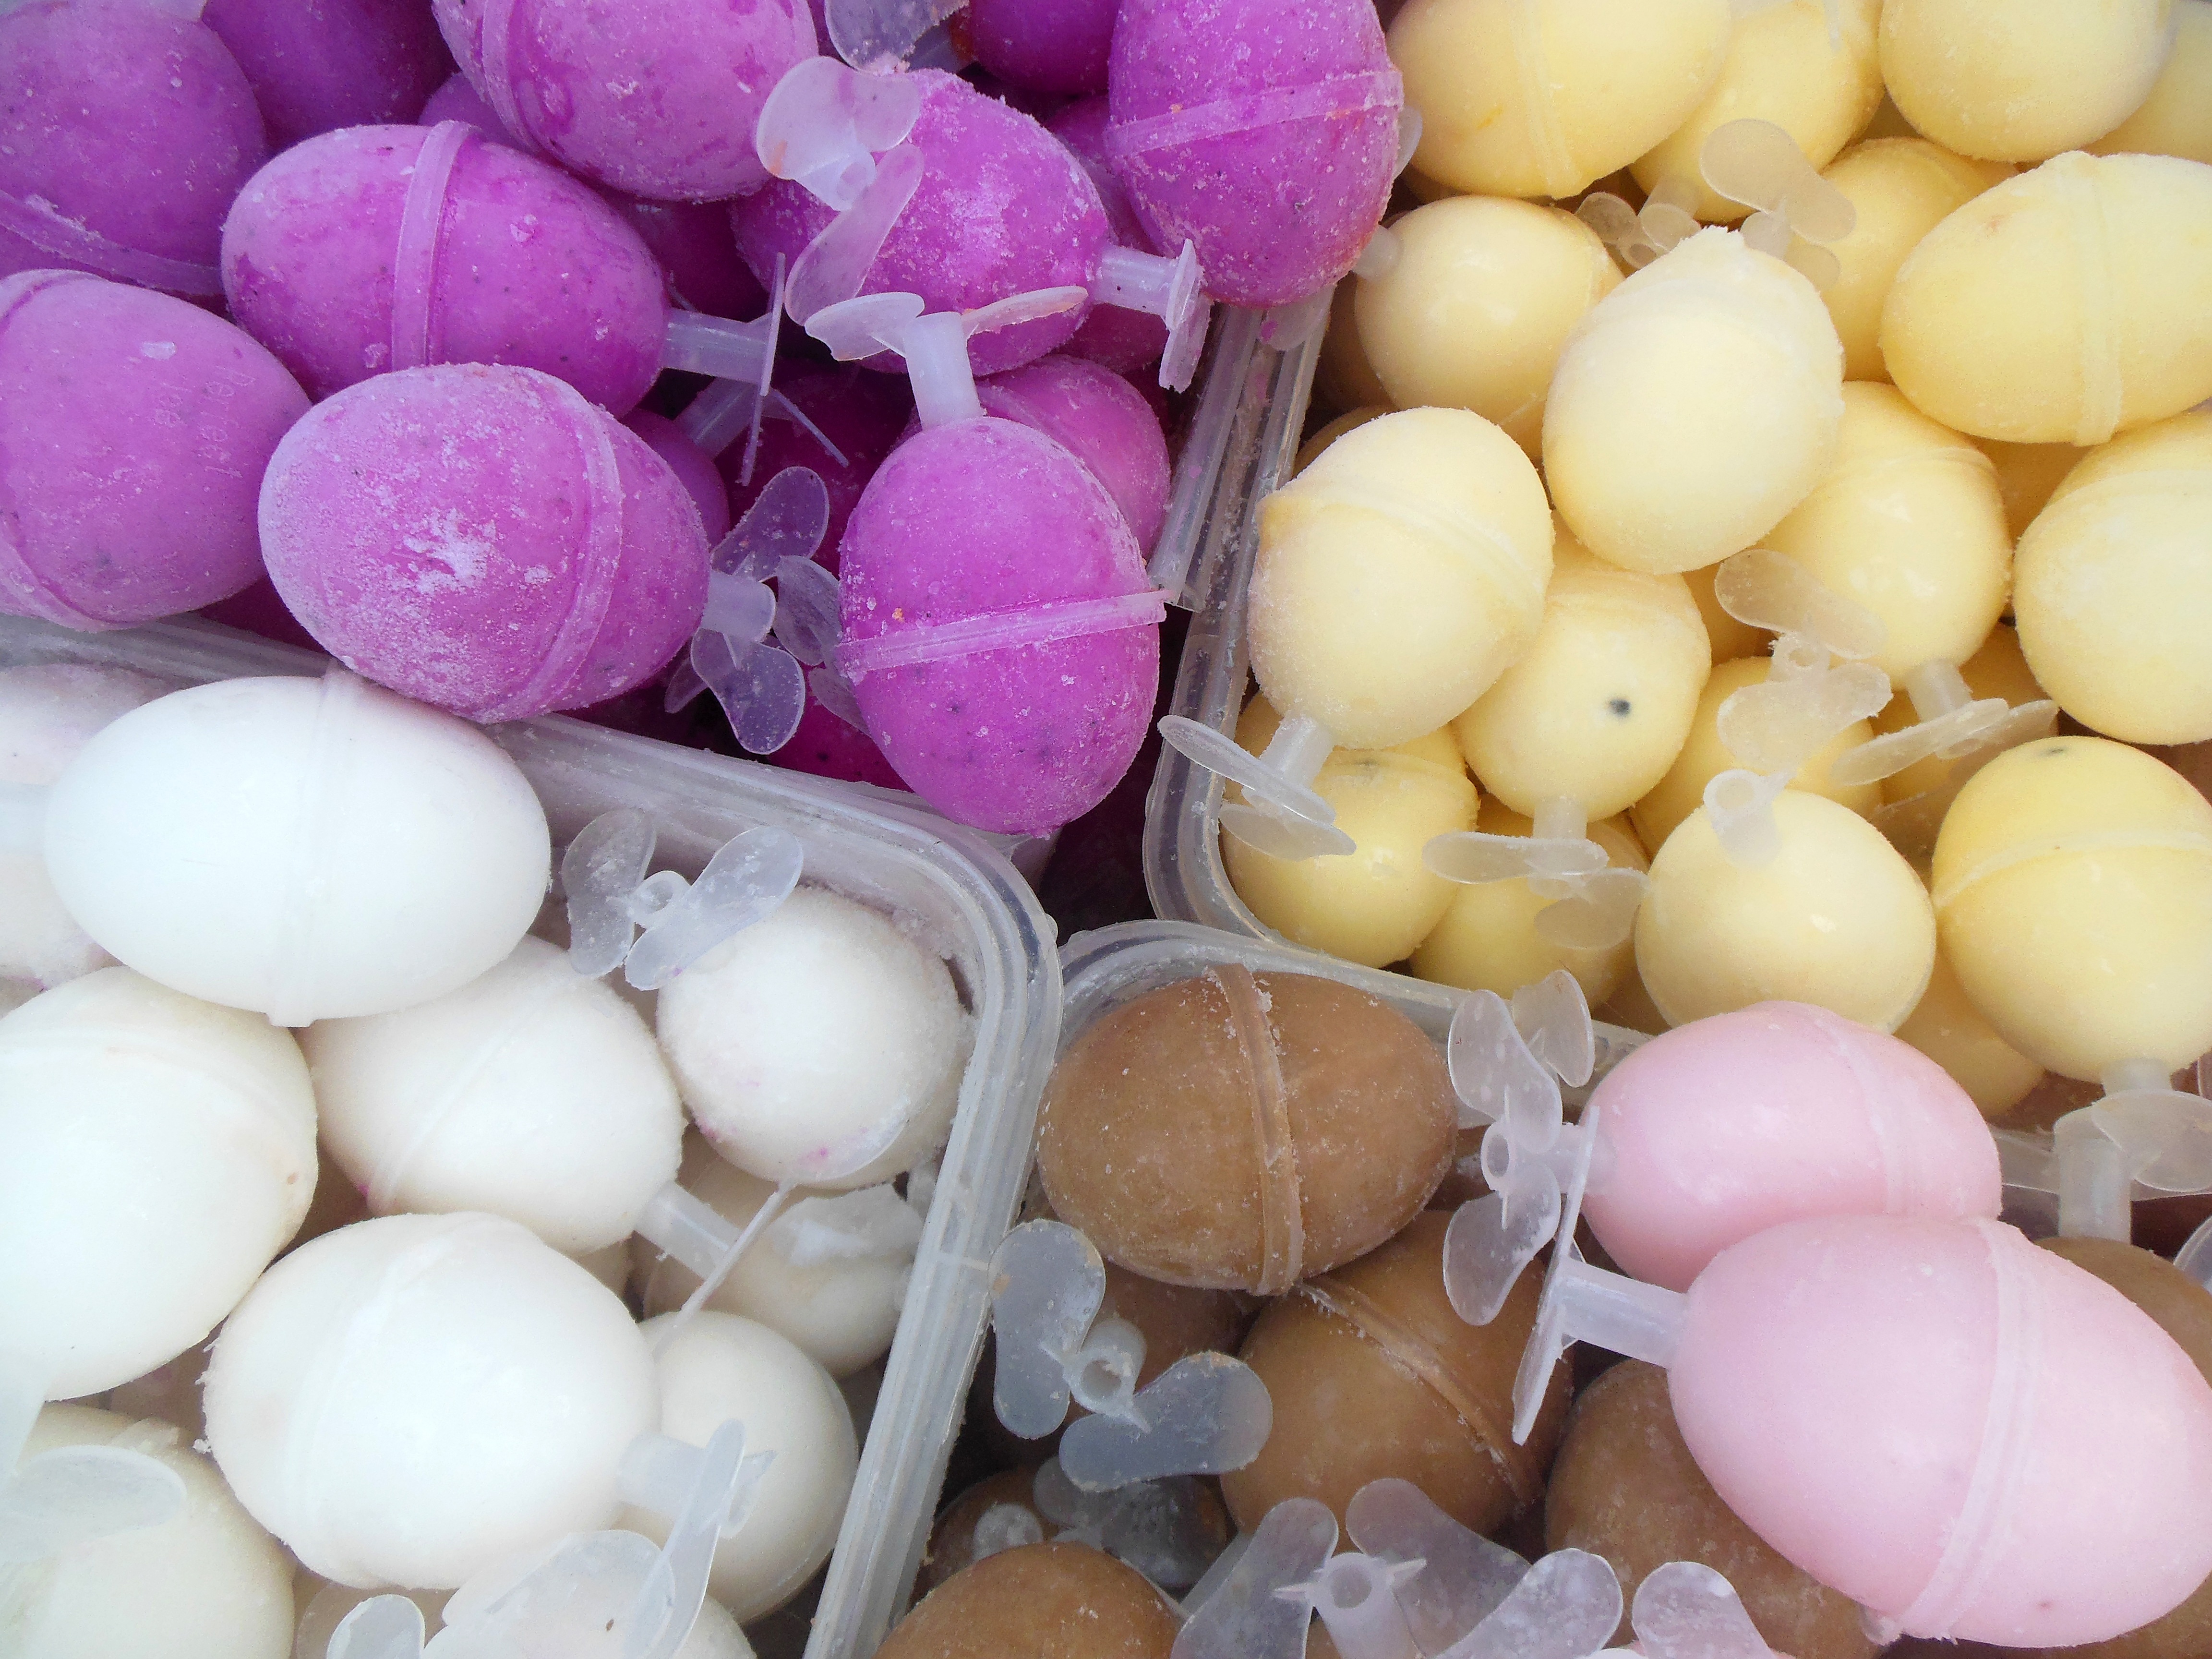
sweet, flower, ice, dish, food, produce, holiday, colorful, pink, snack, dessert, egg, asian food, sugar, icing, eggs, frosted, melaka, ice egg